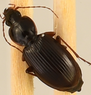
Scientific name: Synuchus impunctatus
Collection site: Harvard Forest & Quabbin Watershed NEON (HARV), plot HARV_001